Describe the emotion expressed in this image:  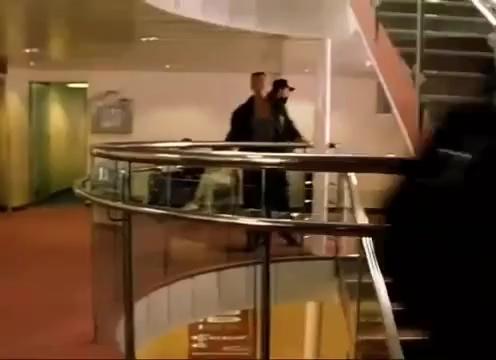
This person displays Pain, valence and arousal with low intensity.